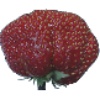
Label: Strawberry Wedge 1